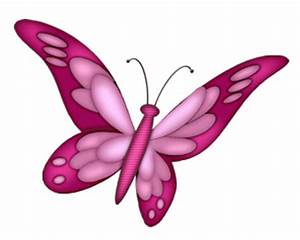
Label: farfalla